Romeo Espino

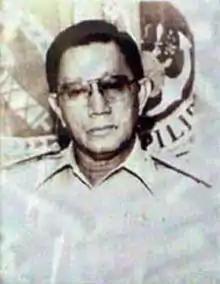

Romeo C. Espino (December 20, 1914 - February 17, 2003) was a Filipino general who served as Chief of Staff of the Armed Forces of the Philippines from 1972 to 1980.